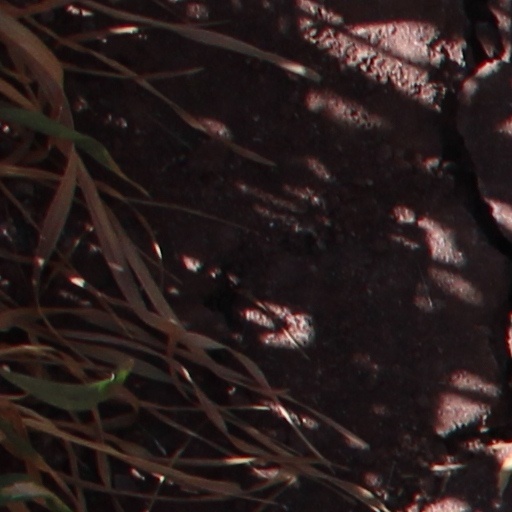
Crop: wheat